Juan García López-Rico

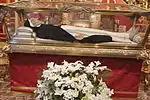
Tomb.

The process for canonization commenced under Pope Innocent XI on 16 February 1677 which granted him the posthumous title Servant of God. Two local processes to gather both testimonies and documentation were held in Spain and all the findings of both processes were sent to Rome for further evaluation. Pope Clement XIII approved that he had lived a life of heroic virtue and proclaimed him to be Venerable on 10 August 1760.